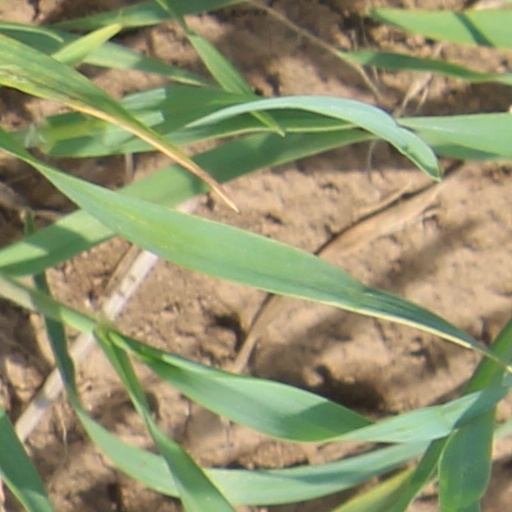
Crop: wheat